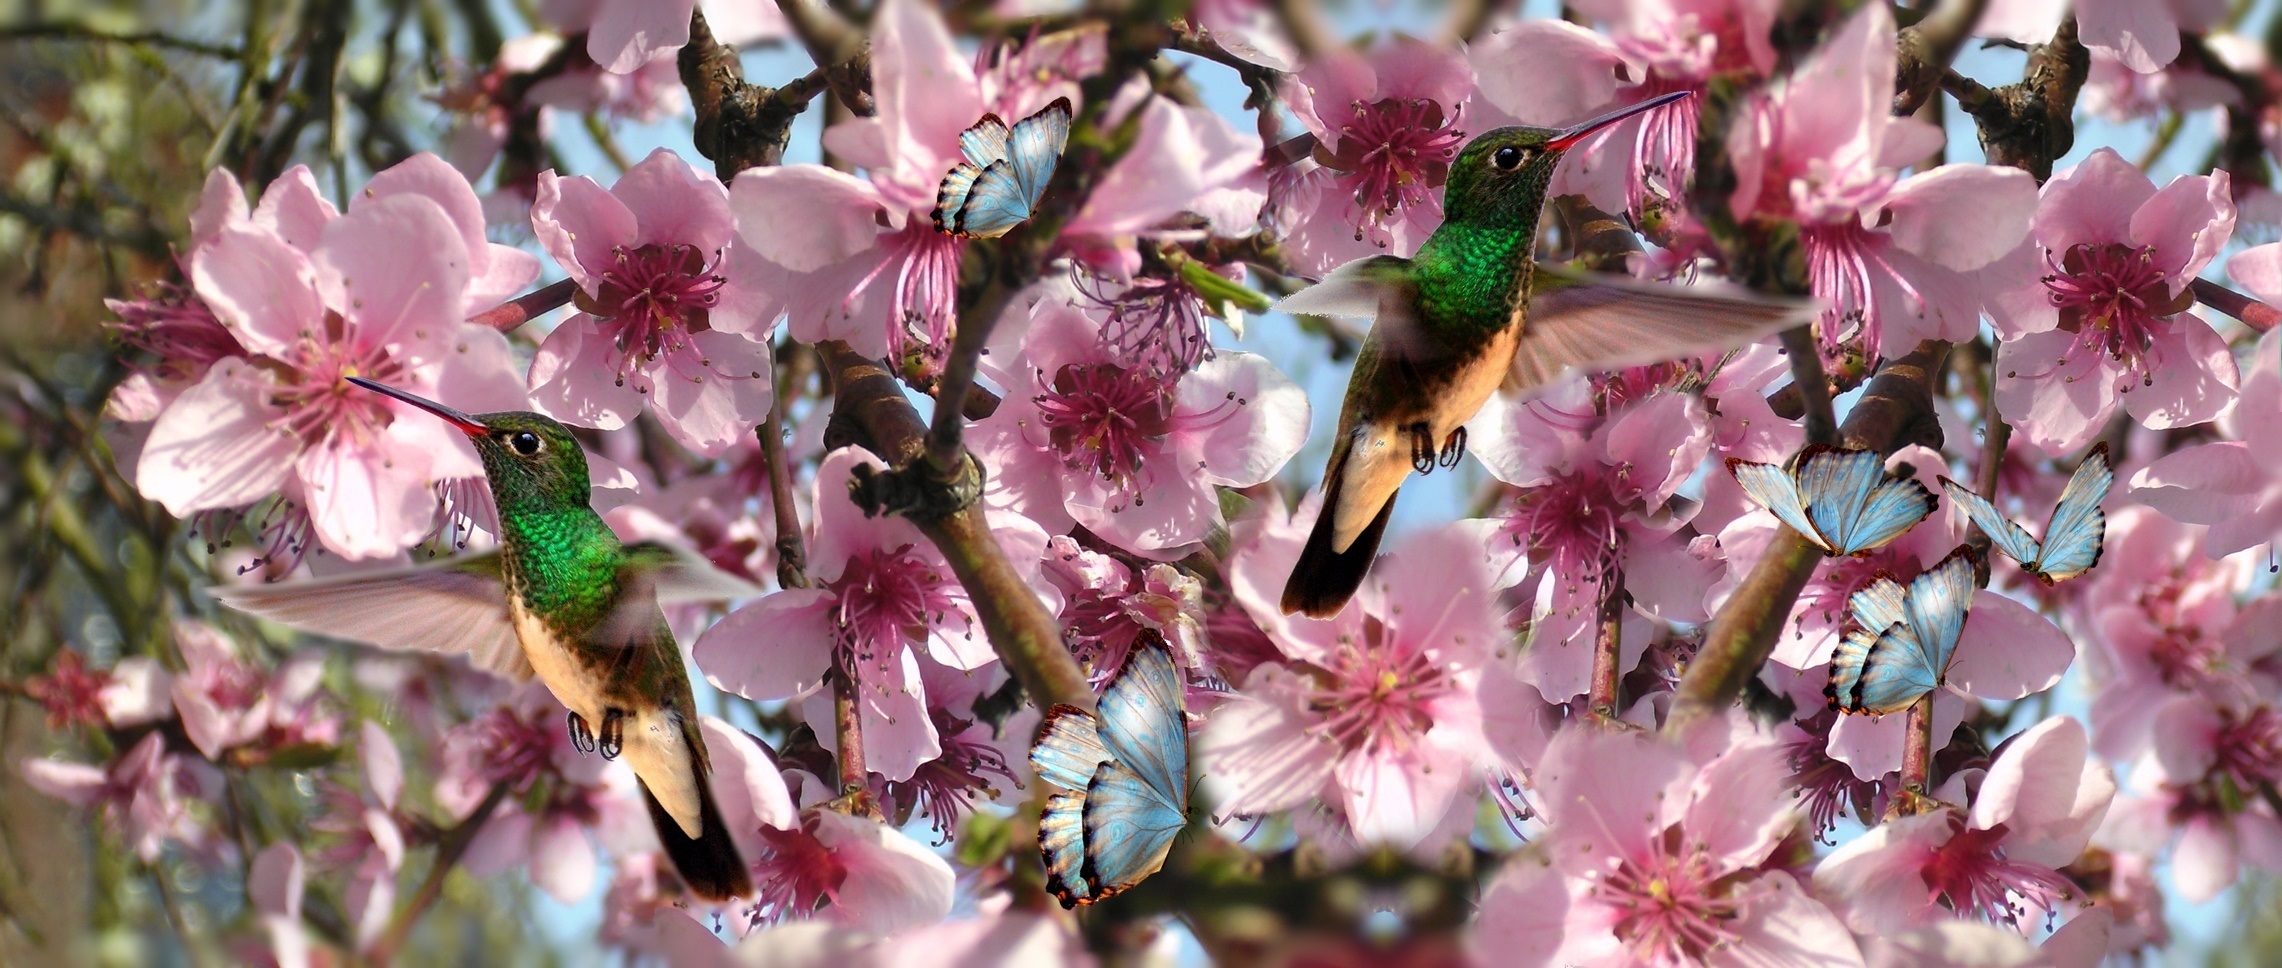
tree, nature, branch, blossom, bird, plant, leaf, flower, petal, spring, park, botany, butterfly, pink, flora, season, cherry blossom, flowers, birds, shrub, macro photography, flowering plant, beija flor, flight of beija flor, land plant